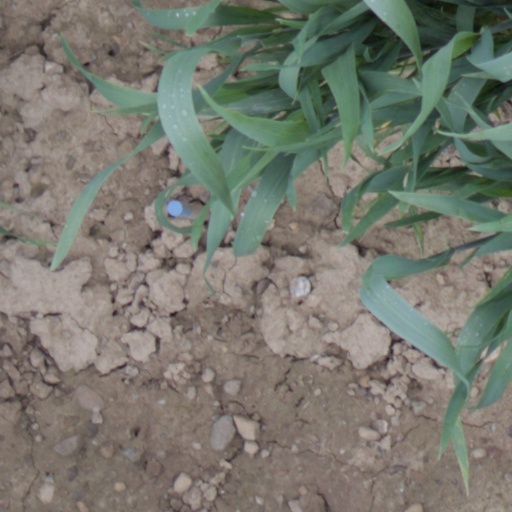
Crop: wheat